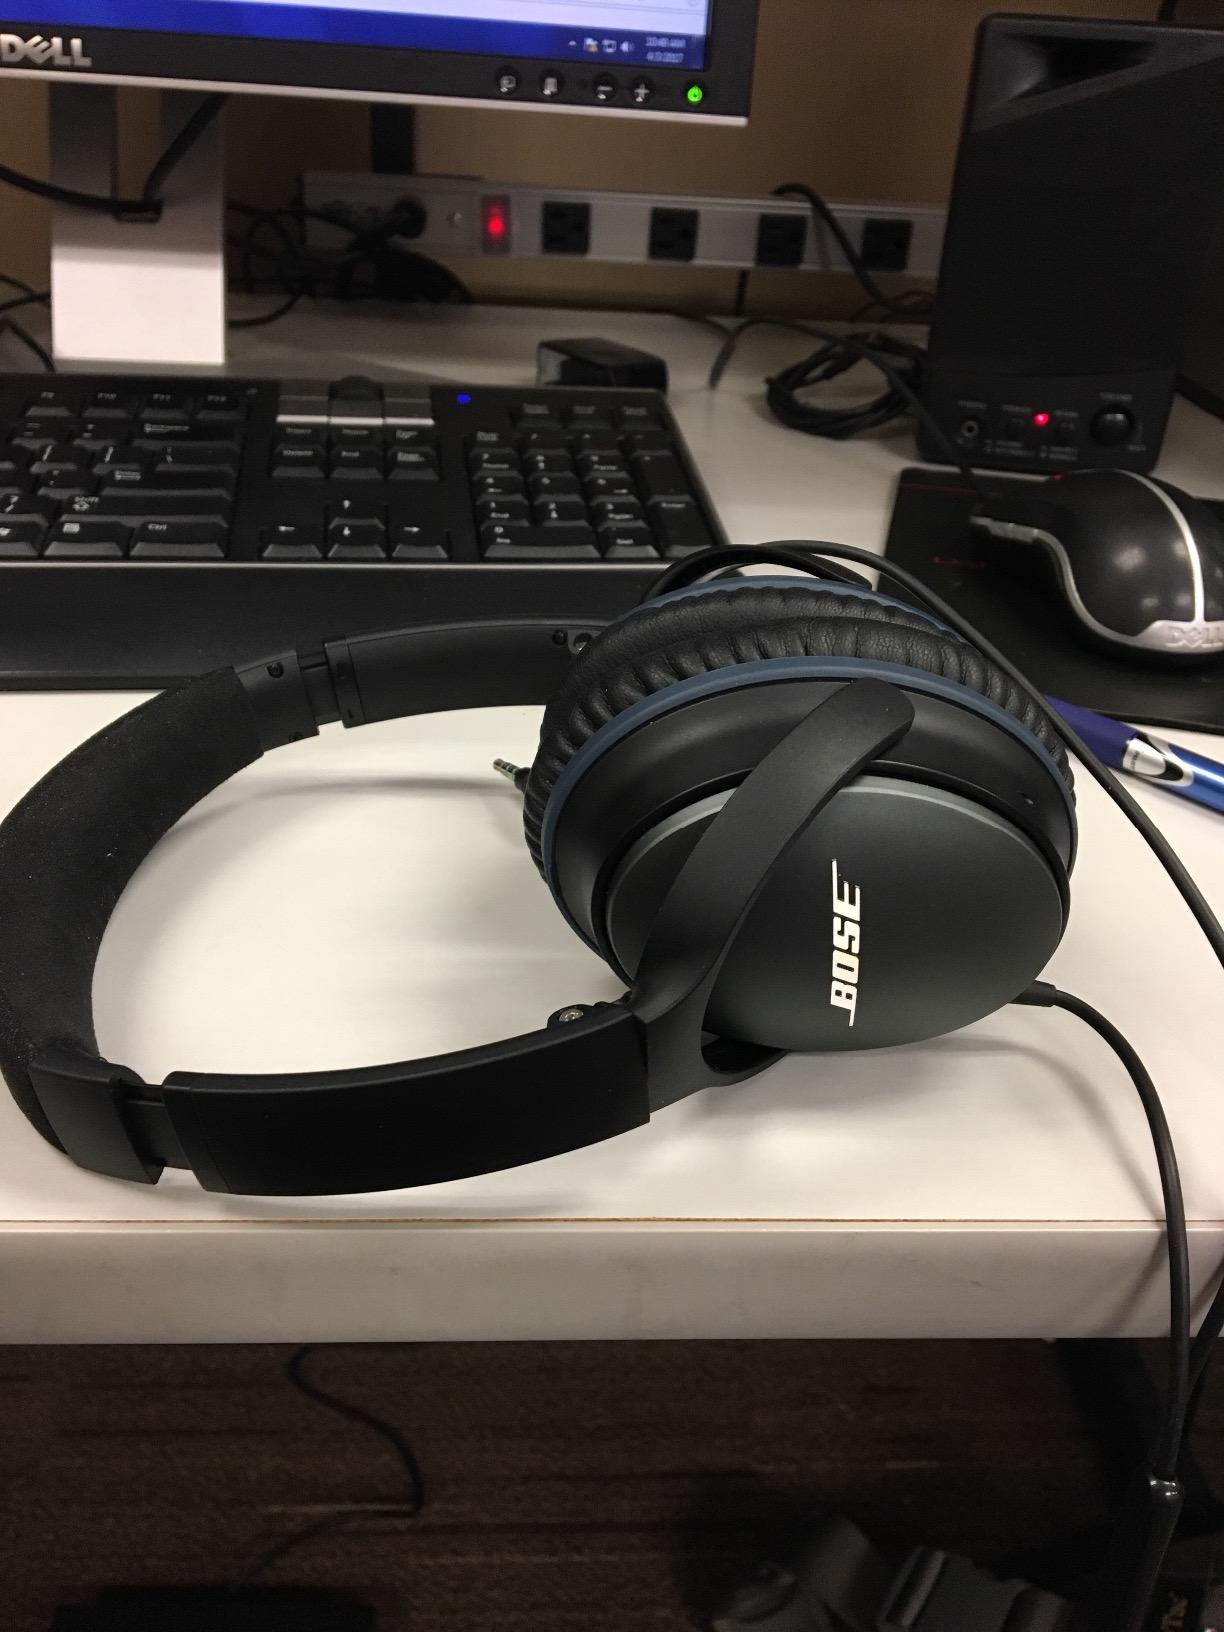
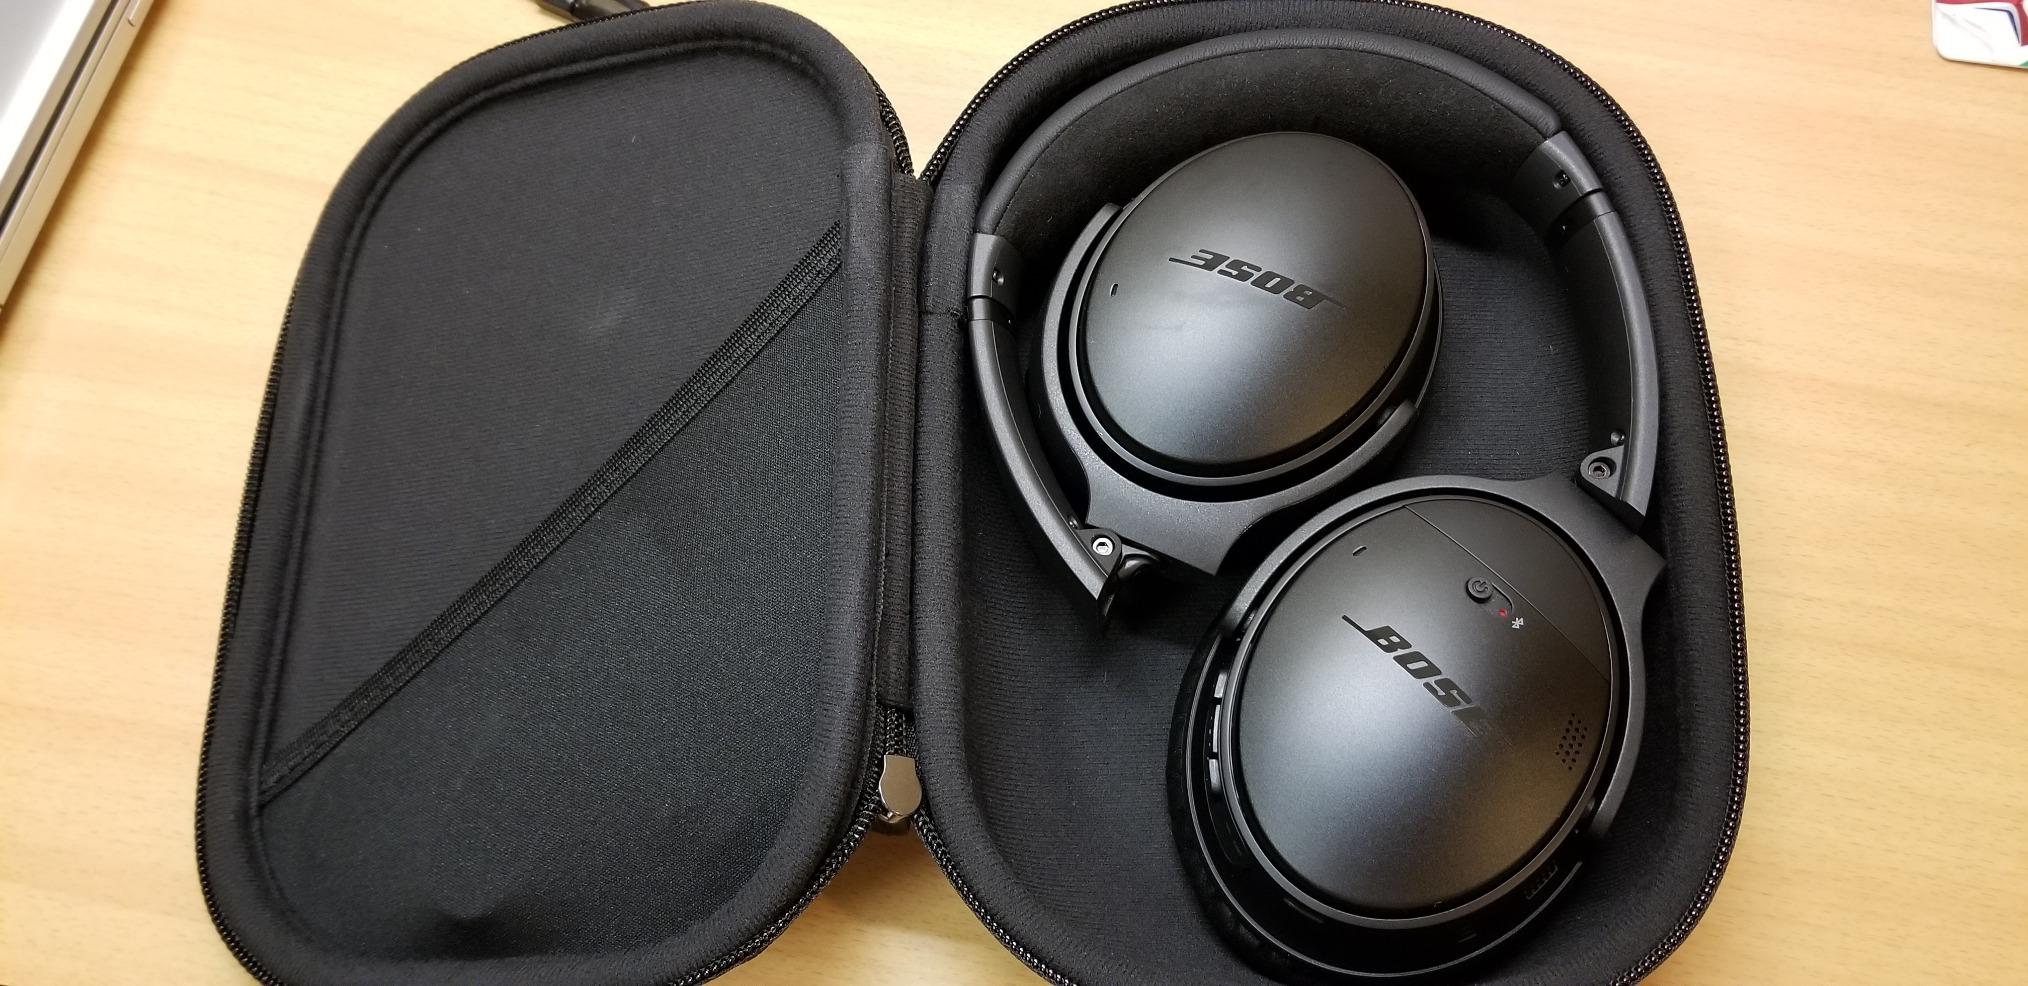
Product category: headphones
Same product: no